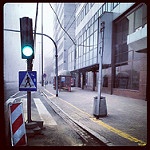
Scene: Outdoor